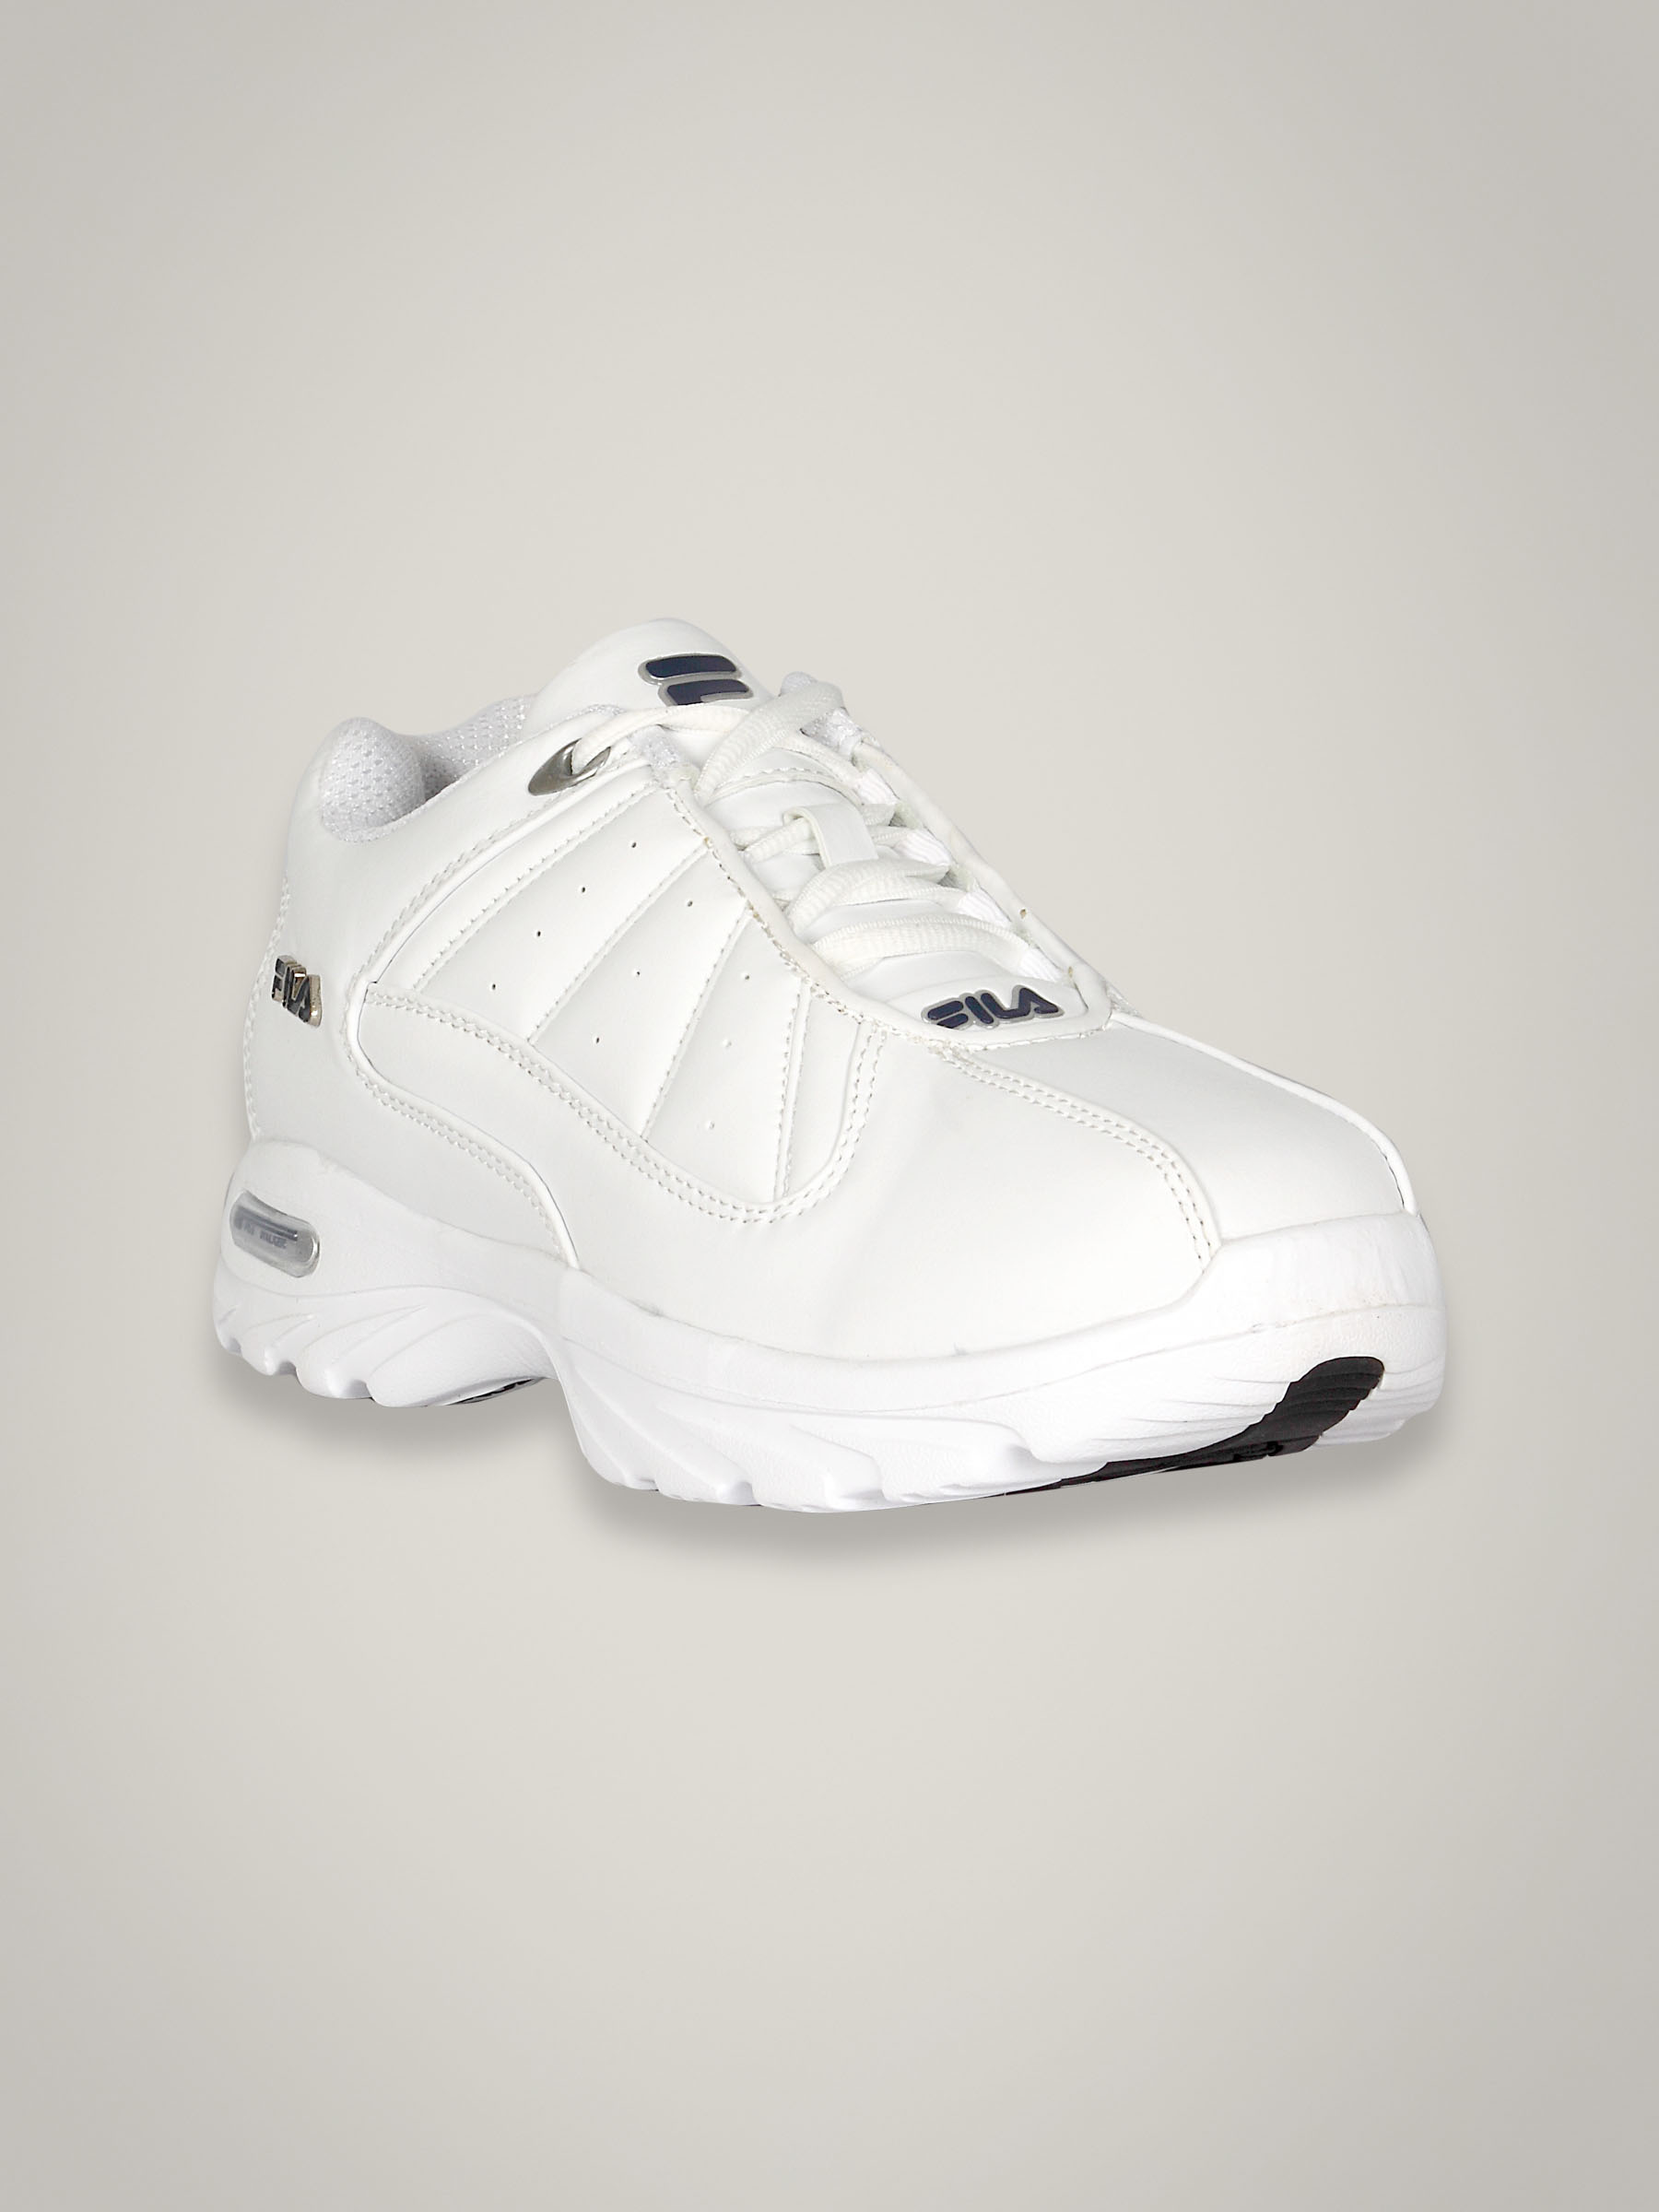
Fila Men's Walker White Shoe
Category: Footwear / Shoes / Sports Shoes
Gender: Men
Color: White
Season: Summer 2011
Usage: Sports